Tateyama Domain

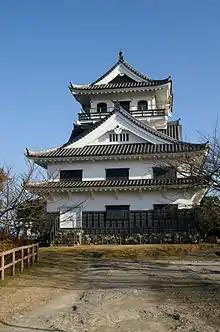
reconstruction of Tateyama Castle, administrative center of Tateyama Domain

Most of the Bōsō Peninsula was controlled by the powerful Satomi clan during the Sengoku period. The Satomi fought numerous battles with the Later Hōjō clan of Odawara for control of the Kantō region. In 1580, Satomi Yoriyoshi built Tateyama Castle in southern Awa Province to guard the southern portion of his territories and increase his control over the entrance to Edo Bay. The castle of rebuilt by his son, Satomi Yoshiyasu in 1588.